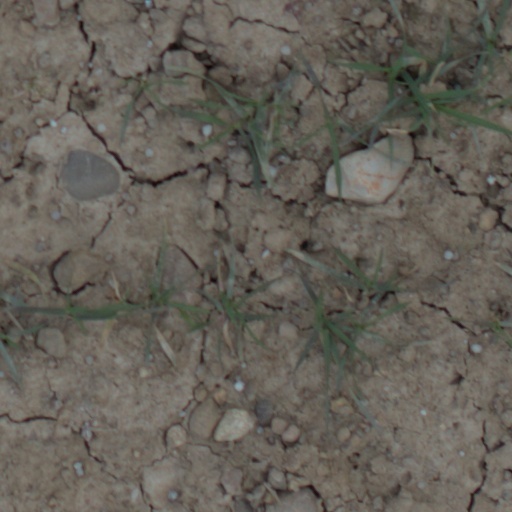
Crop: wheat